Nuri

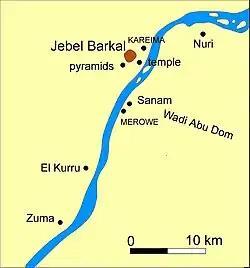
Map of Jebel Barkal and Nuri.

The earliest known pyramid (Nu. 1) at Nuri belongs to king Taharqa which measures 51.75 meters square by 40 or by 50 metres high. The pyramid of Taharqa was situated so that when observed from Jebel Barkal at sunrise on Egyptian New Year's Day, the beginning of the annual flooding of the Nile, the sun would rise from the horizon directly over its point.